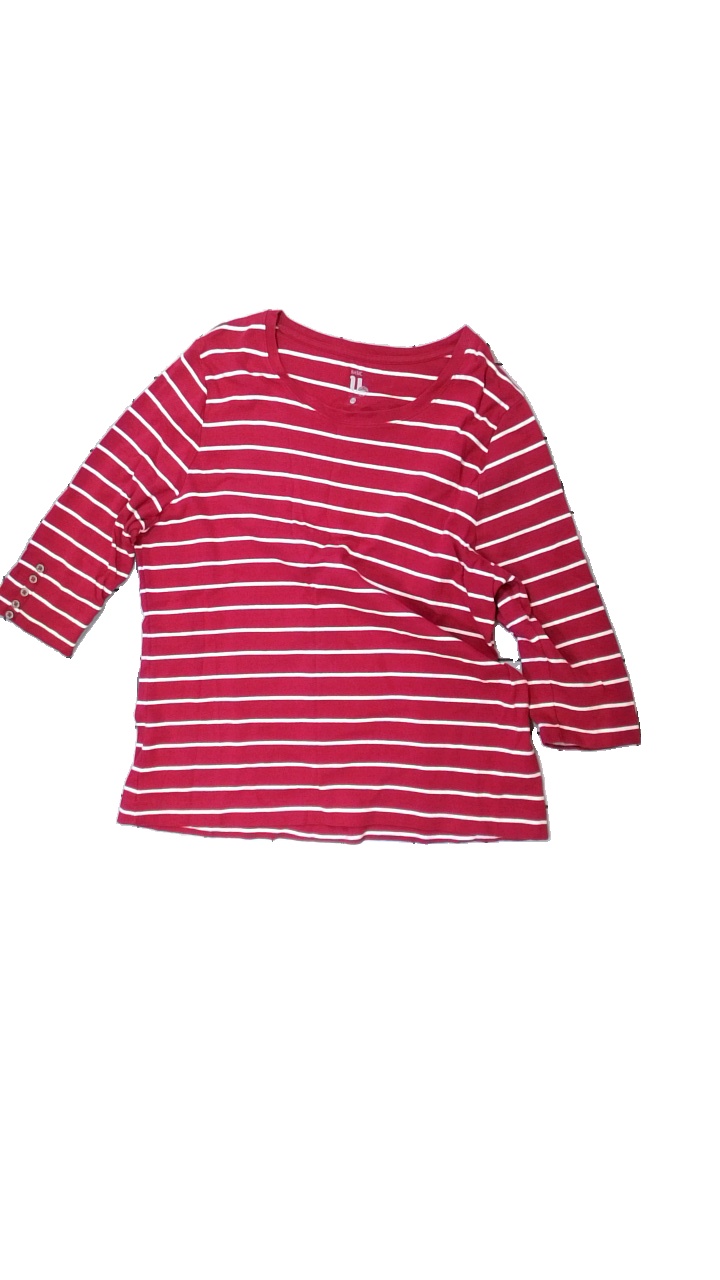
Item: Top (Ladies)
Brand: Basic U
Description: Pink and white striped top
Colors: Pink, White
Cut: Regular, C-collar
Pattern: Striped
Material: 100% Cotton
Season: All
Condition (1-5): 5
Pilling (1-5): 5
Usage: Reuse
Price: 50-100